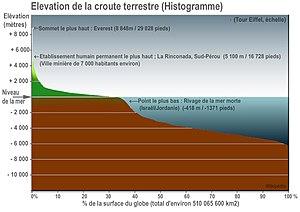
faite sur l'image (légende, échelles...)
La Terre est la troisième planète par ordre d'éloignement au Soleil et la cinquième plus grande aussi bien par la masse que le diamètre du Système solaire. Par ailleurs, elle est le seul objet céleste connu pour abriter la vie. Elle orbite autour du Soleil en 365,256 jours solaires — une année sidérale — et réalise une rotation sur elle-même relativement au Soleil en 23 h 56 min 4 s — un jour sidéral — soit un peu moins que son jour solaire de 24 h du fait de ce déplacement autour du Soleil. L'axe de rotation de la Terre possède une inclinaison de 23°, ce qui cause l'apparition des saisons.
L'altitude est l'élévation verticale d'un lieu ou d'un objet par rapport à un niveau de base. C'est une des composantes géographique et biogéographique qui explique la répartition de la vie sur Terre.